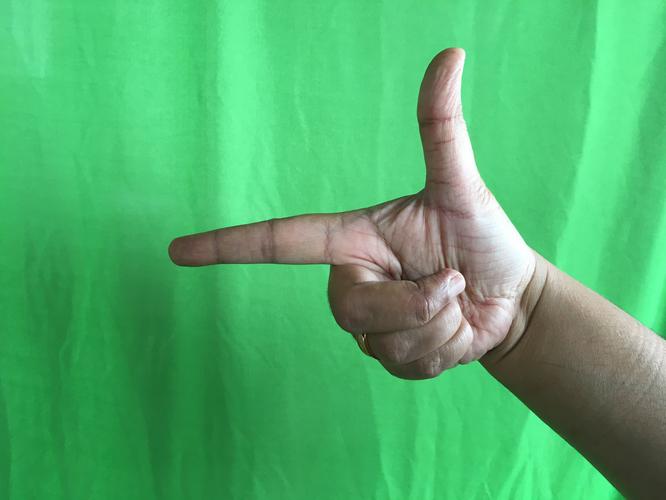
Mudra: Chandrakala
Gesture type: single_hand